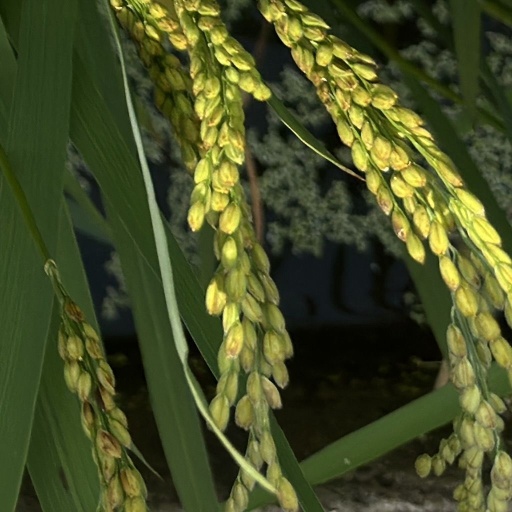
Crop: rice